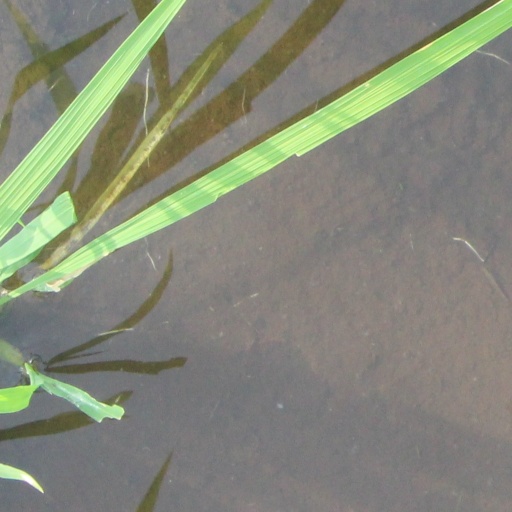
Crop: rice